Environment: real
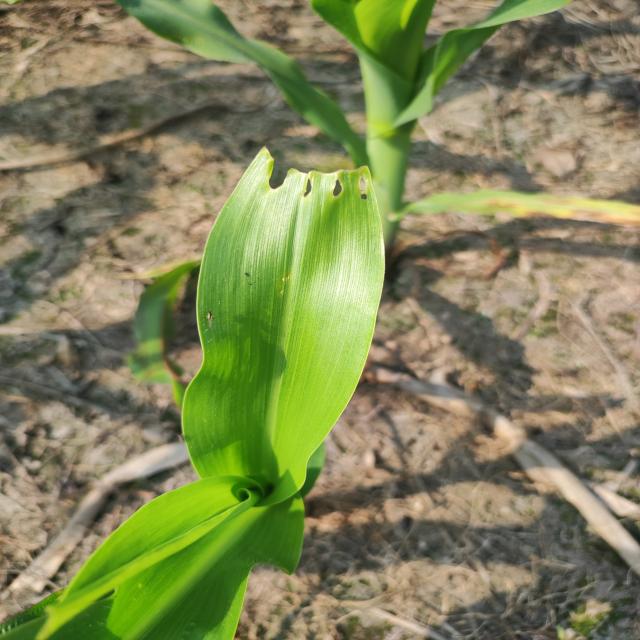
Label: fall_armyworm